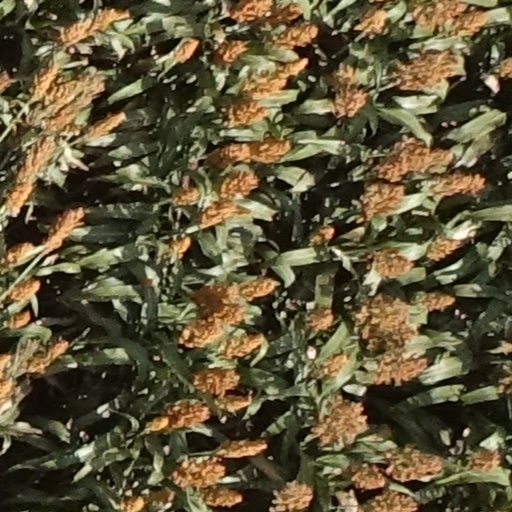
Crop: sorghum